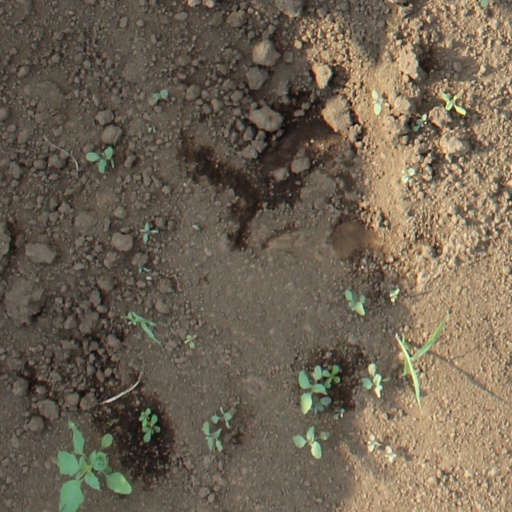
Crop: soybean